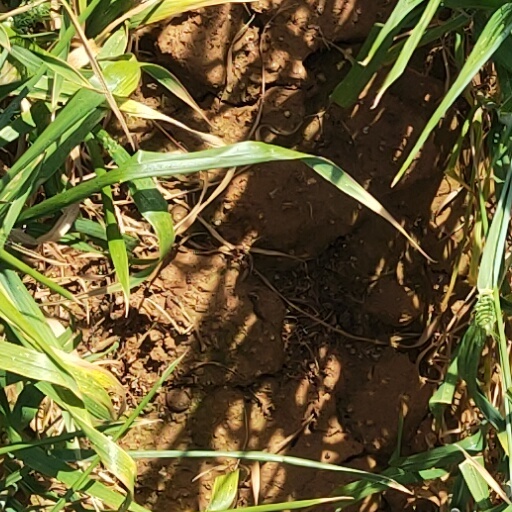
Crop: wheat